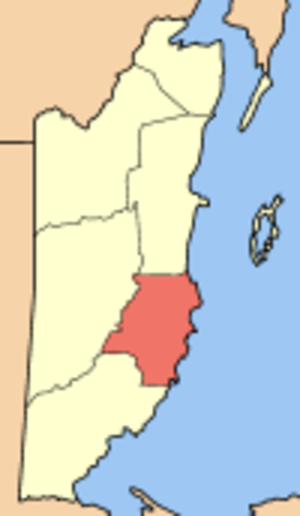
Map of Belize showing Stann Creek District